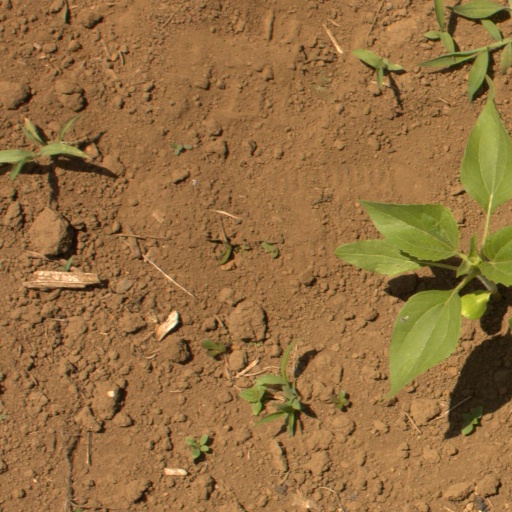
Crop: Jerusalem artichoke